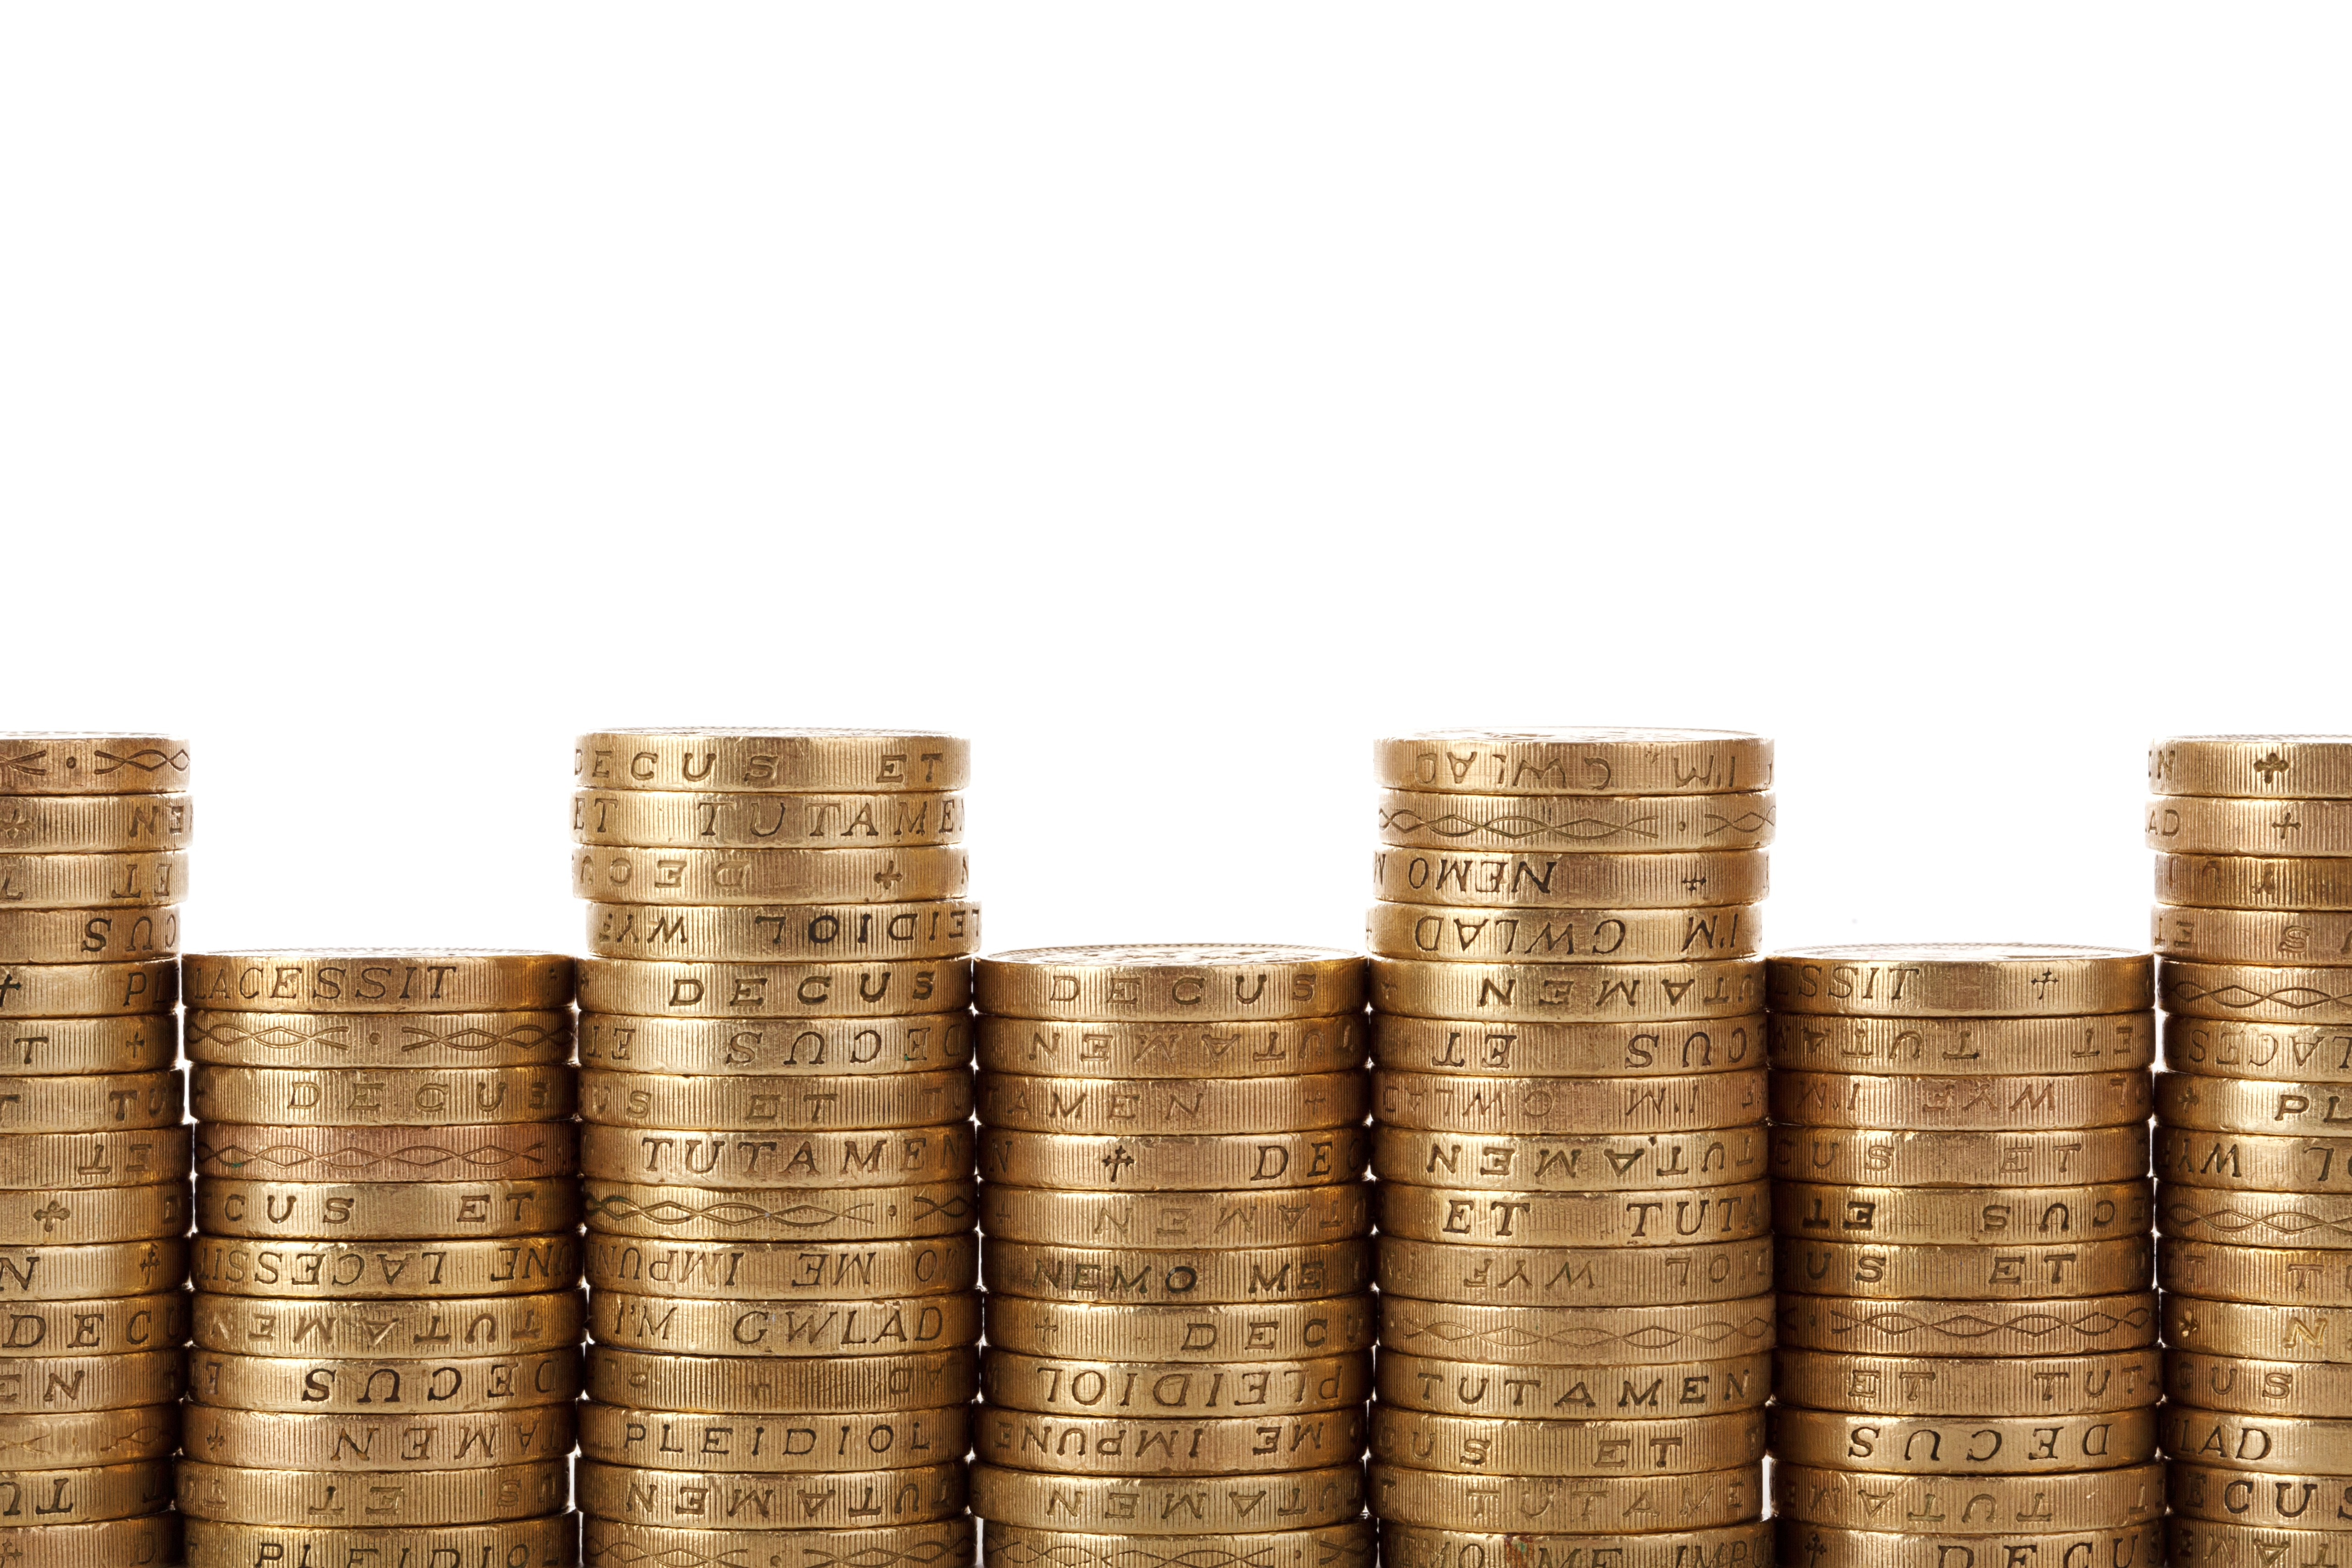
wood, isolated, pile, golden, money, market, business, stack, cash, gold, stock, currency, concept, credit, economy, financial, savings, coins, pound, finance, wealth, revenue, man made object